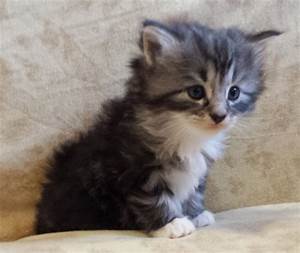
Label: gatto